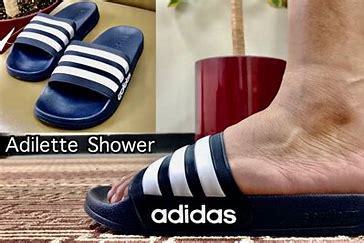
Brand: Adidas
Model: Adilette Shower